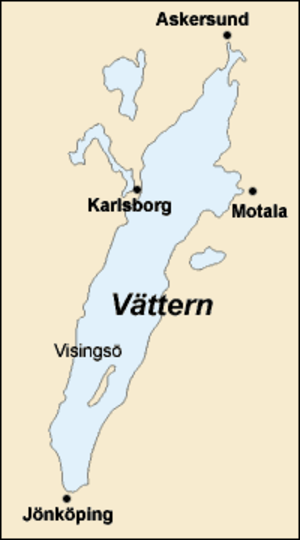
Le Vättern, situé au centre de la Suède méridionale, est le second lac de Suède en superficie, après le Vänern.
Visingsö est une île située dans la partie méridionale du Vättern en Suède, à trente kilomètres de la ville de Jönköping et à six kilomètres de la ville de Gränna à laquelle elle est reliée par ferry.